Dunderland Valley

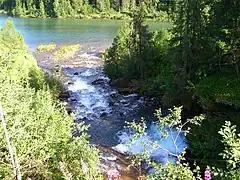
Eiterå river, Dunderland Valley. July 2007

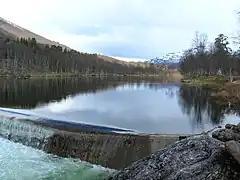
Ranelva river at Storvoll in Dunderland Valley; May 2007

The European route E6 highway passes through the Dunderland Valley, following the Ranelva river. The Illhøllia Tunnel on the E6 highway, between Nevermoen and Røssvoll, was opened in 2002. The Nordland Line also follows the river through the valley. Today, the valley only houses a small number of people, and it has two stations on the Nordland Line: Dunderland Station and Bolna Station.